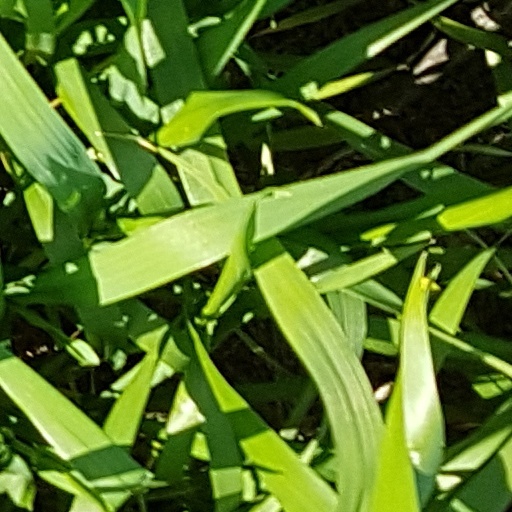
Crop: wheat